Chevrolet Opala

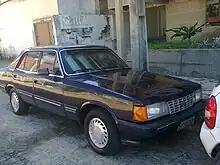
1990 Chevrolet Diplomata 4.1 SE

In the fall of 1970, a better equipped version called Comodoro was added, the name reflecting Europe's Opel Commodore. The Comodoro-4 received a somewhat more powerful version of the 2.5 liter, four-cylinder engine in some model years, with rather than . The same engine was also used in the Opala SS-4. Even more luxurious was the Diplomata, which was released in November 1979.